Chennai Port

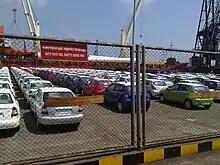
Hyundai cars lined up for shipment at the Chennai Port

The port has two container terminals, run separately by DP World Pvt. Ltd and Singapore's PSA International Pte Ltd, with a combined capacity to handle 2.8 million standard containers a year. The two terminals loaded 1.11 million standard containers between April and December 2010, up from 886,000 containers a year earlier. Both the terminals have daily trains to Inland Container Depots (ICDs). There are plans to build a mega container terminal, the third one at the port, with private funds worth 36,860 million. The port is served by various container liner services, namely, APL, K Line, Maersk Line, MOL, NYK, PIL and several regional container lines.